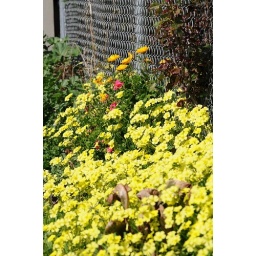
Flowering plants by a fence